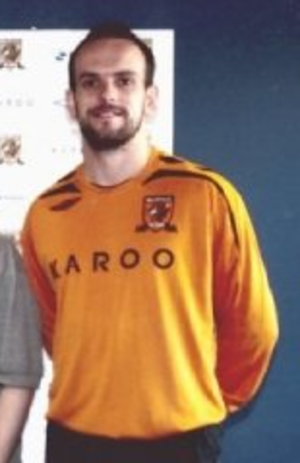
Stuart Elliott est un footballeur nord-irlandais évoluant au poste de milieu de terrain offensif.